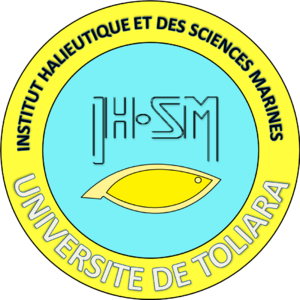
Logo officiel de l'IH.SM
L’Institut halieutique et des sciences marines est un institut de recherche et d'enseignement supérieur dans le domaine des sciences marines, de la pêche et de l'aquaculture, et de l’environnement marin et littoral.